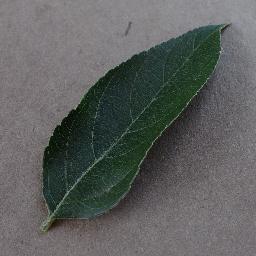
Label: Apple___healthy